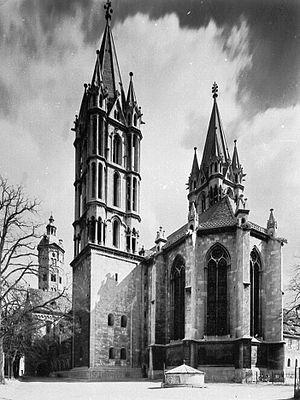
La cathédrale Saints-Pierre-et-Paul est l'ancienne cathédrale de la ville de Naumbourg, dans le Land de Saxe-Anhalt, autrefois siège la principauté épiscopale de Naumbourg-Zeitz. C'est depuis la Réforme protestante la principale église luthérienne-évangélique de la ville.